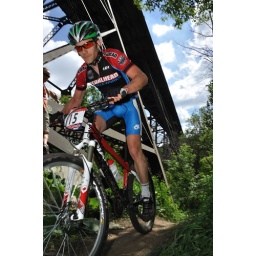
From the Edmonton Canada Cup mountain bike race, July 11th, 2010 in Edmonton, Alberta, Canada.